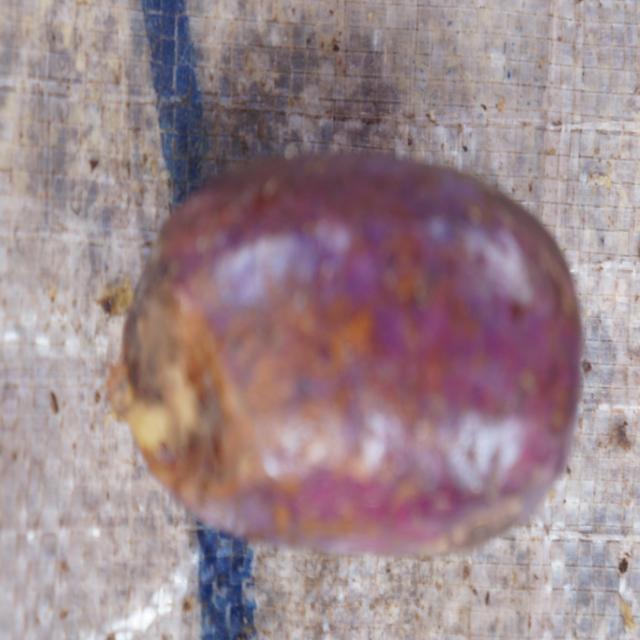
Plum grade: bruised